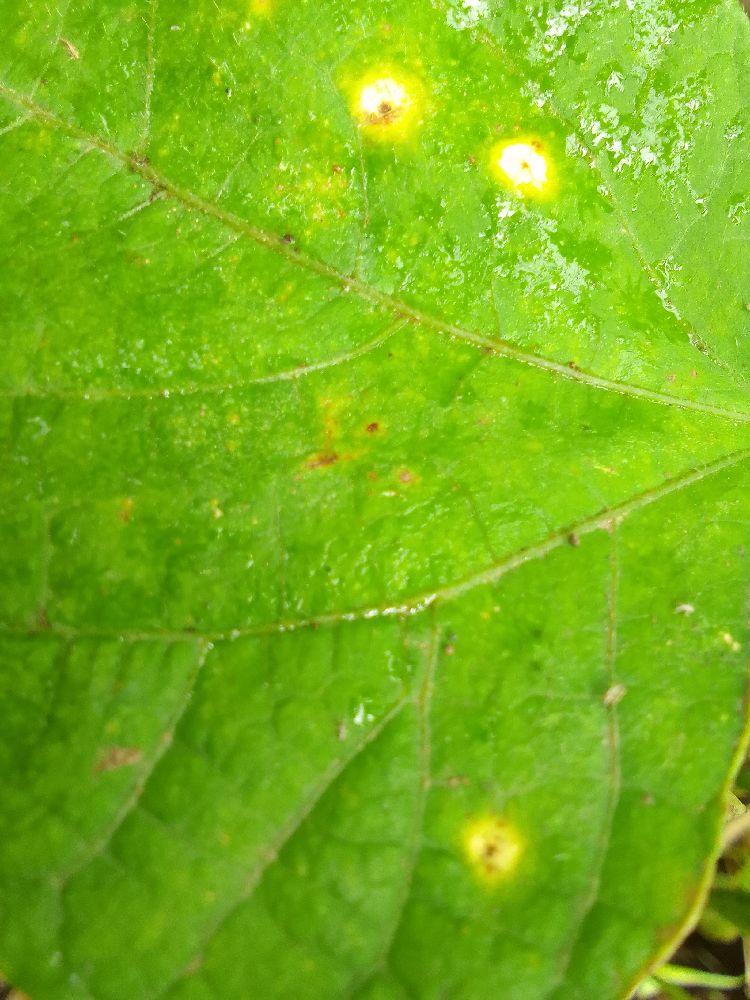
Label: rust